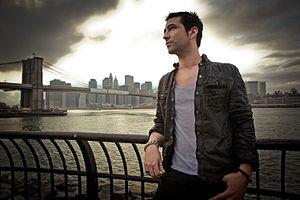
Sandy Julien Wilhelm, connu sous Sandy Vee, est un dj, producteur français né à Toulouse. À l'origine, musicien, bassiste de talent, il devint producteur de musique house, il commence à travailler avec des artistes pop depuis 2009. Il a produit de nombreux artistes internationaux Britney Spears, Ne-Yo, Rihanna, Taio Cruz, Katy Perry, The Black Eyed Peas, et David Guetta.